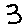
Label: 3